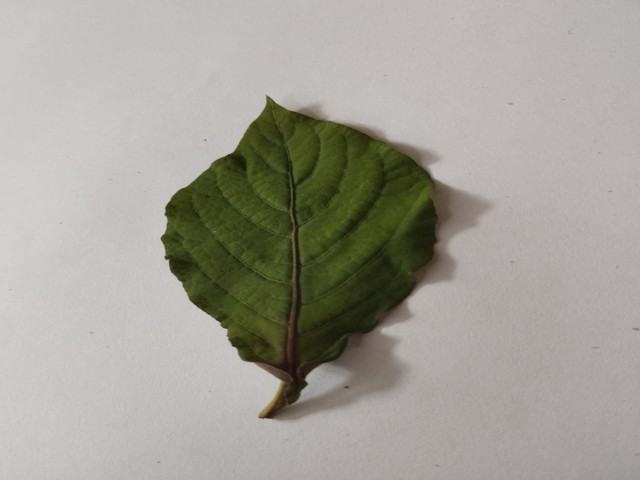
Plant: apang